Ilha do Cardoso State Park

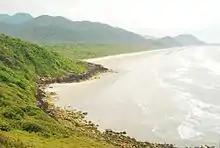
View from the trail to the Lage waterfall

Boats may be hired in either center for trips to other parts of the island and hikes on trails, where visitors must be accompanied by monitors.